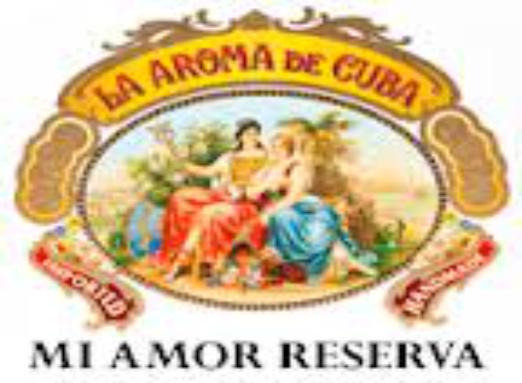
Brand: La Aroma de Cuba
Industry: Necessities